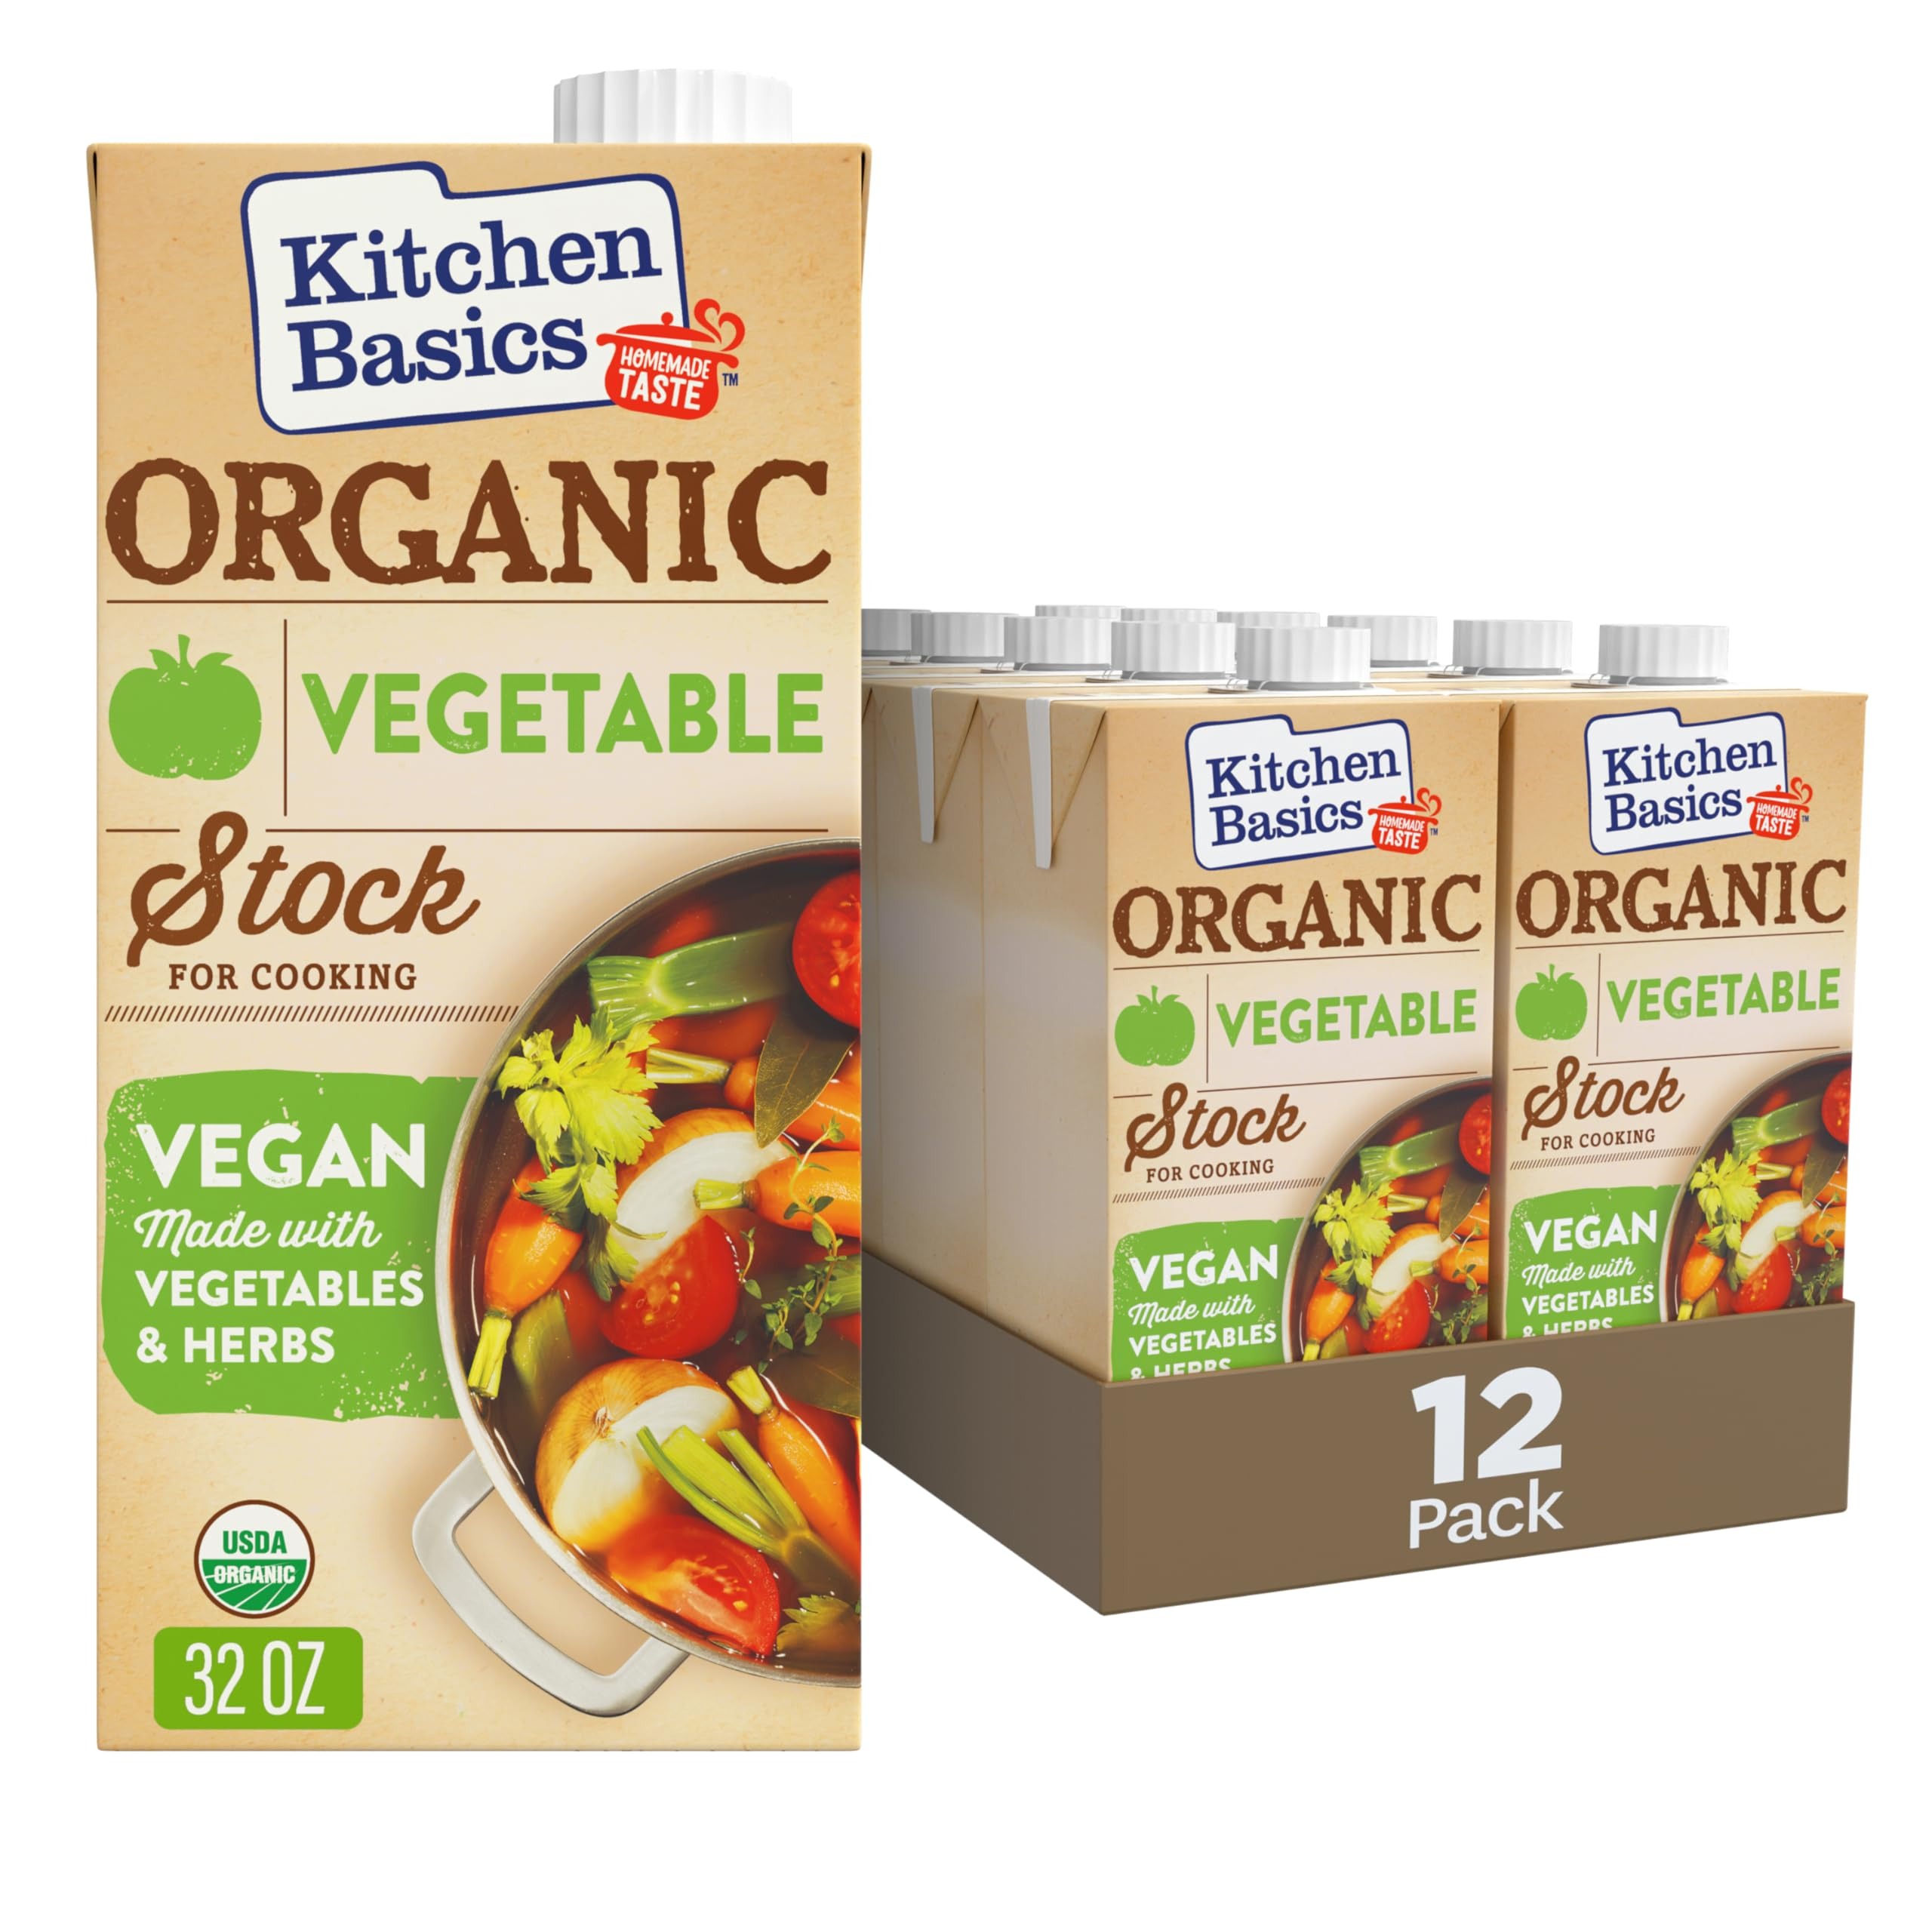
Item Name: Kitchen Basics Organic Vegetable Stock, 32 oz (Pack of 12) | No Artificial Flavors, Vegan, Gluten Free |
Bullet Point 1: Twelve 32 oz cartons of Kitchen Basics Organic Vegetable Stock
Bullet Point 2: Crafted by simmering organic ingredients to add rich and complex, full-bodied flavor to all your homemade meals
Bullet Point 3: Classic, full-bodied flavors of tender veggies and herbs
Bullet Point 4: Gluten-free vegetable stock is vegan and USDA organic
Bullet Point 5: Ideal bases for a wide variety of vegan and vegetarian recipes that call for stock, like sauces and soups
Value: 384.0
Unit: Ounce

Price: 6.43